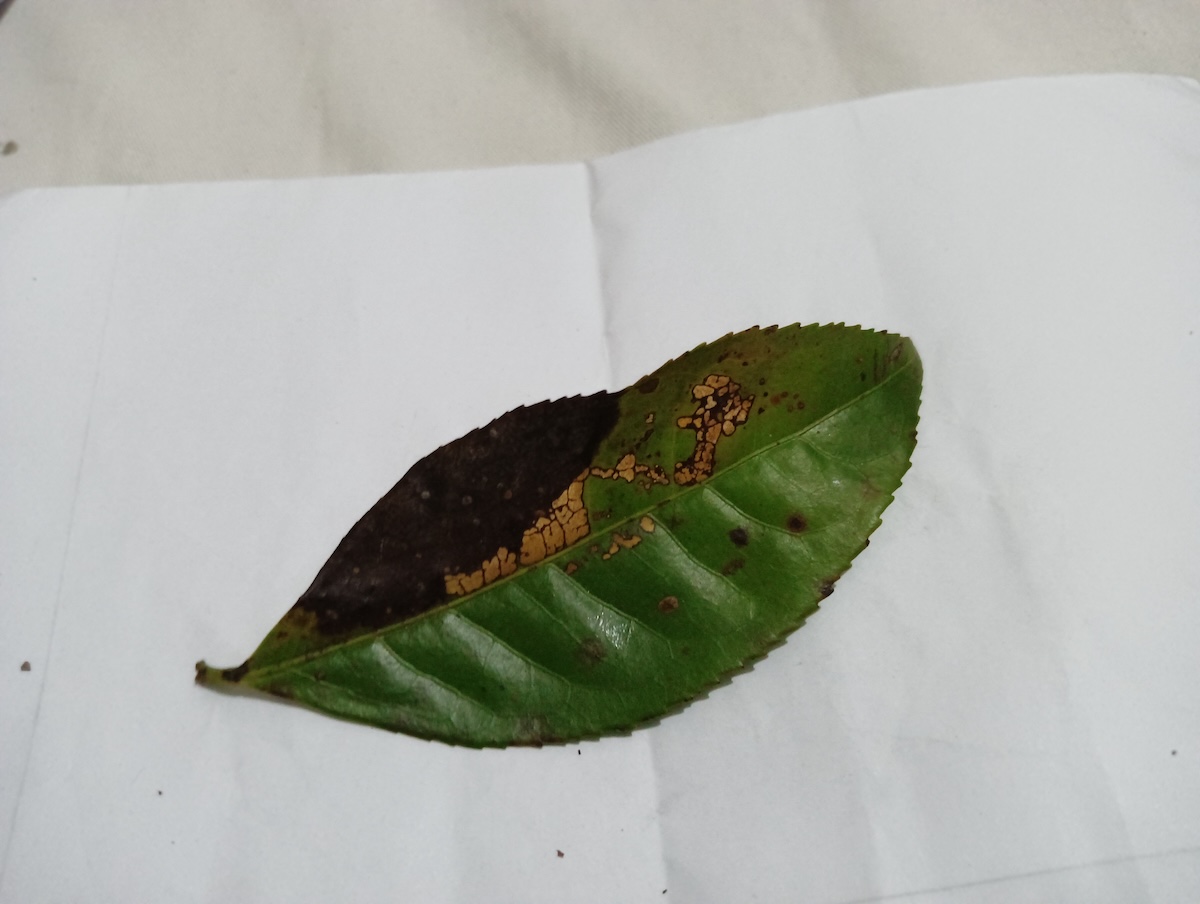
Label: Brown Blight